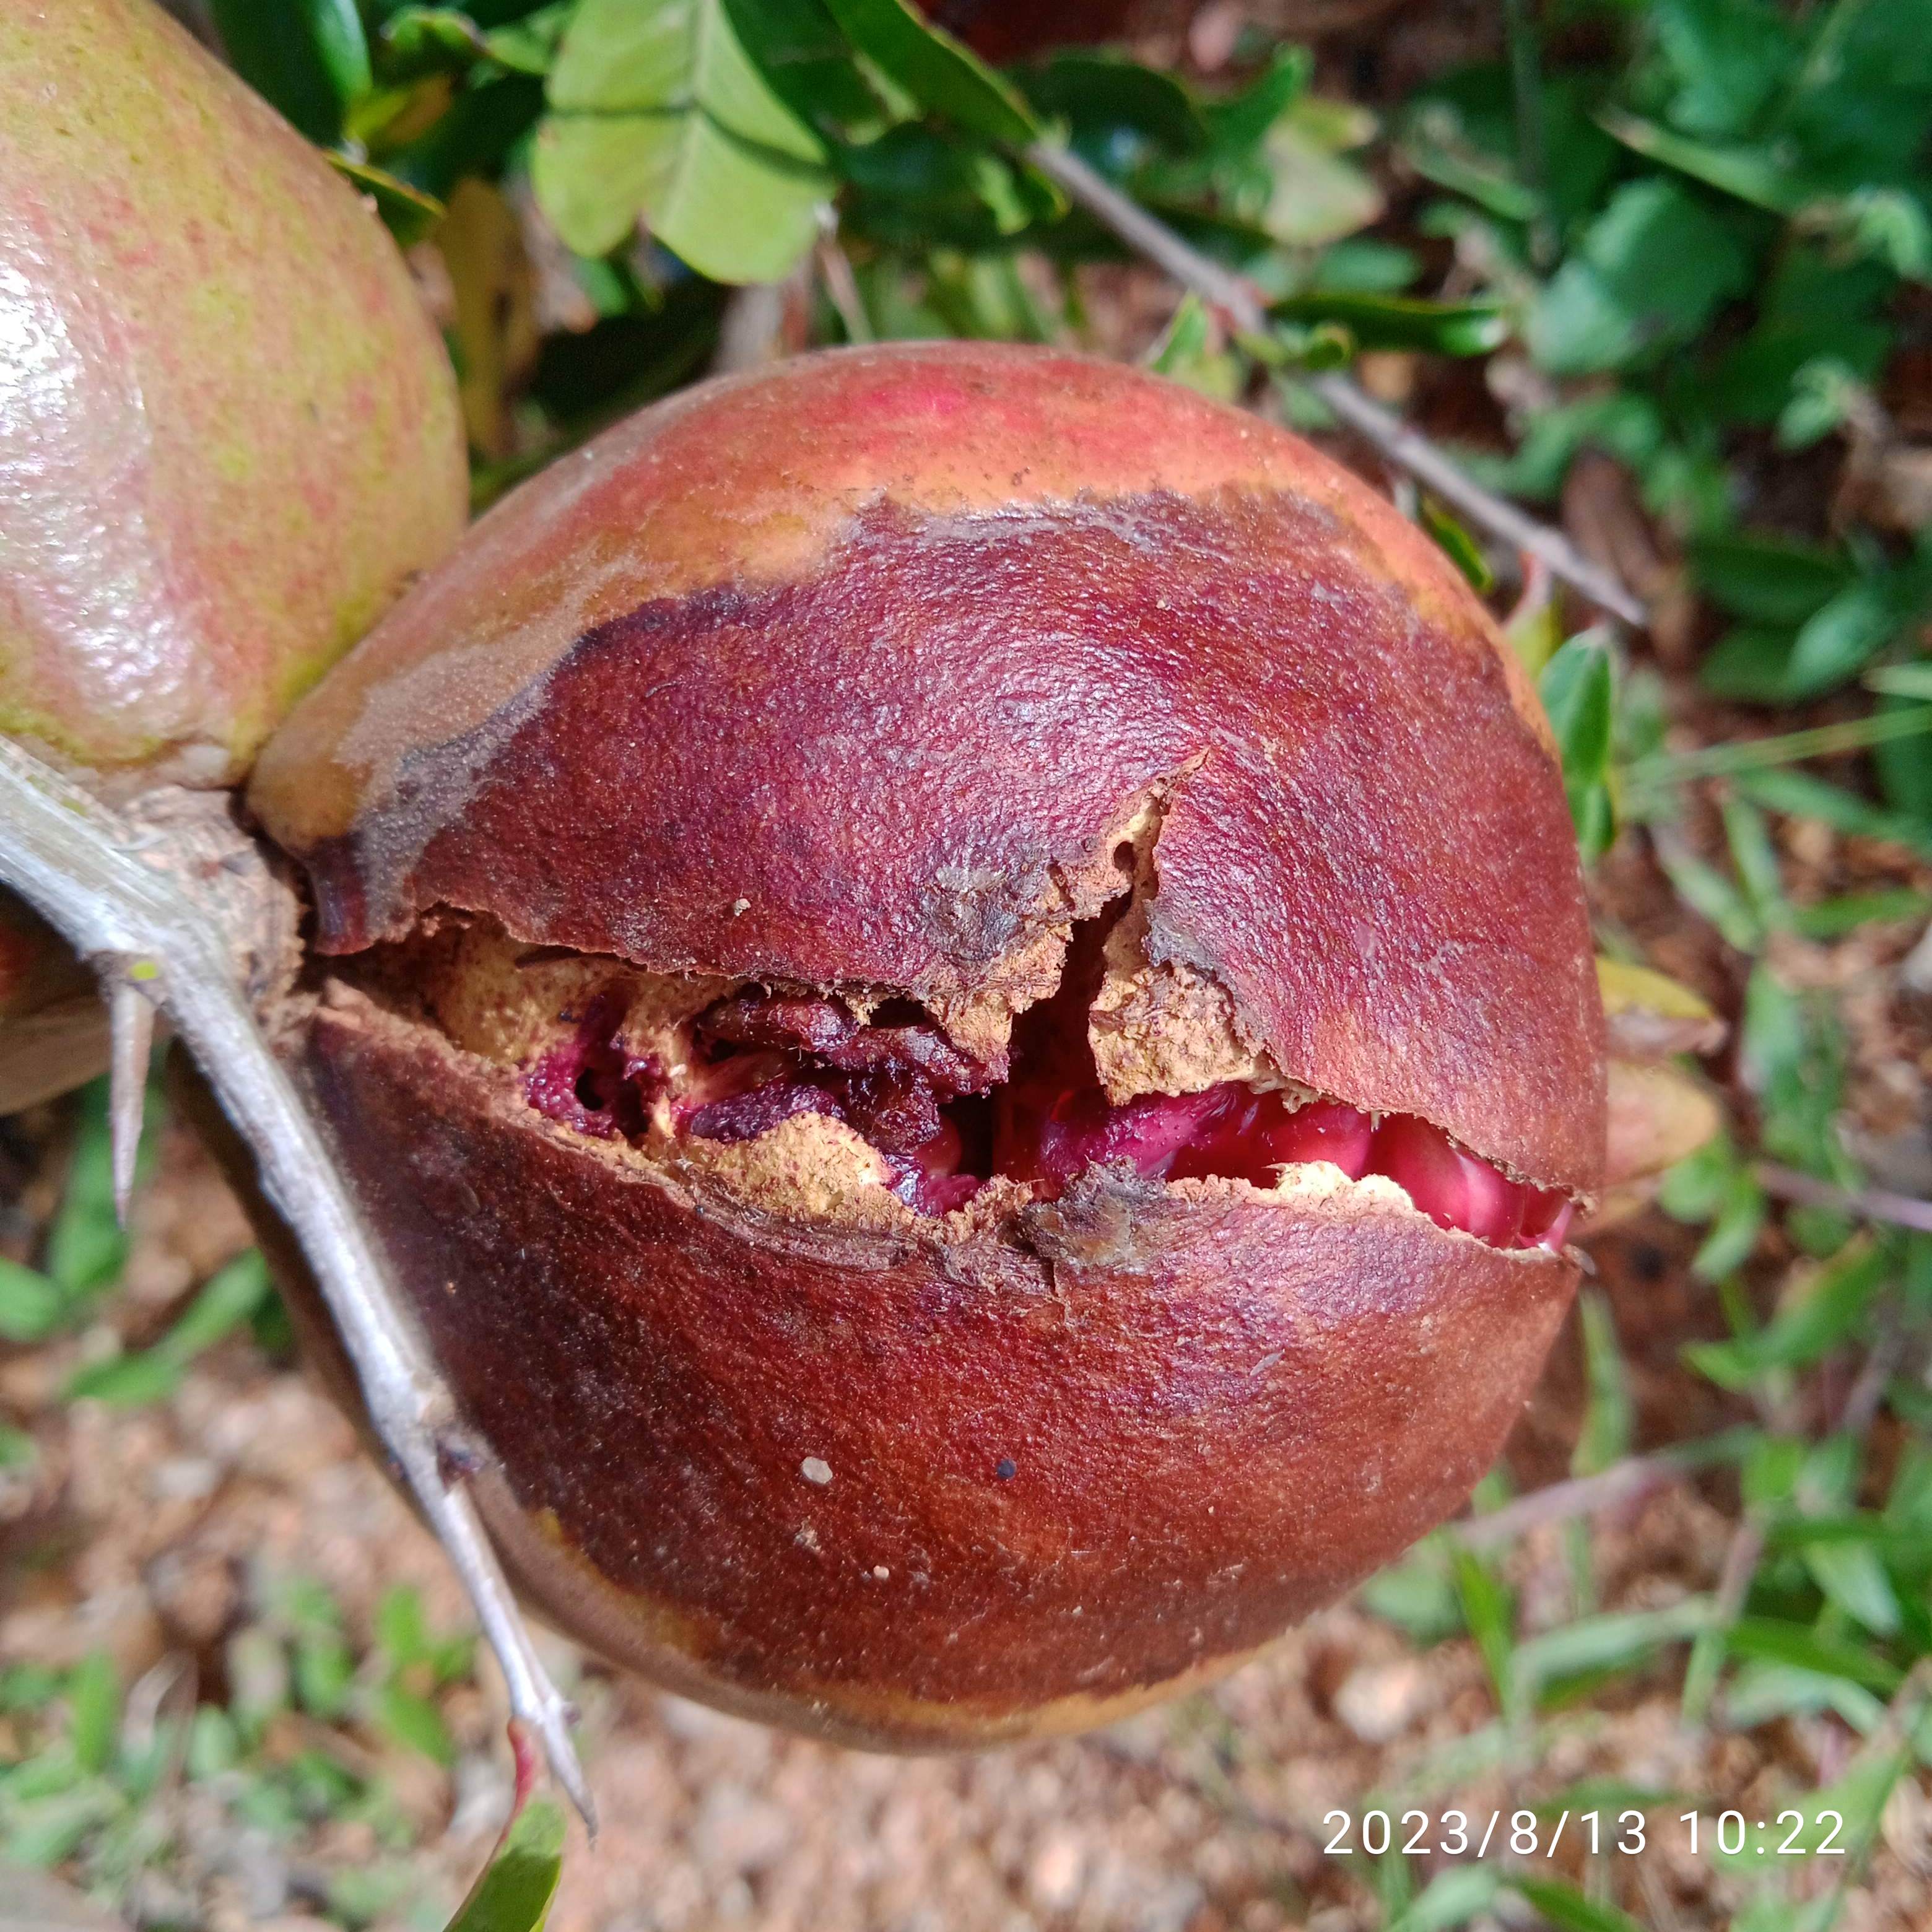
Label: Bacterial_Blight